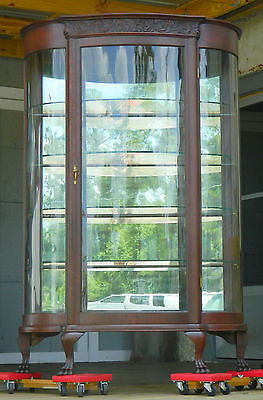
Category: cabinet